Question: Please indicate a possible affordance area of the jump_skateboard that can be used for jumping
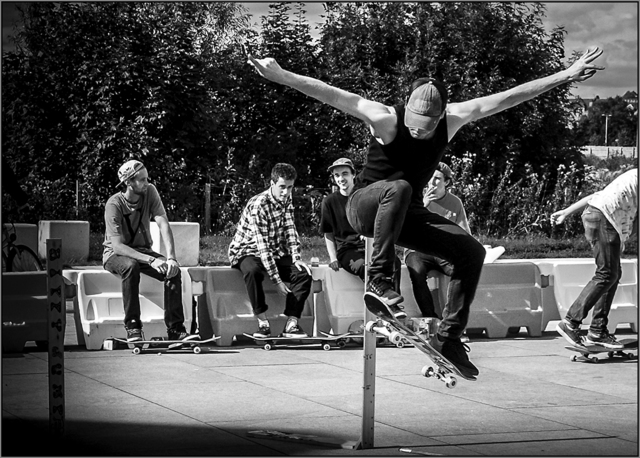
Answer: [357.641, 283.576, 484.163, 390.532]